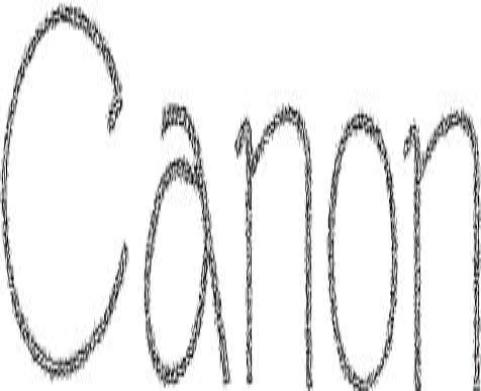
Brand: Canon
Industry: Electronic